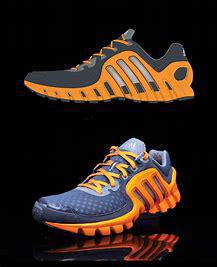
Brand: adidas
Model: Climacool